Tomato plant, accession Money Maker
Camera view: tilt-top (135 deg); turntable rotation: 300 degrees
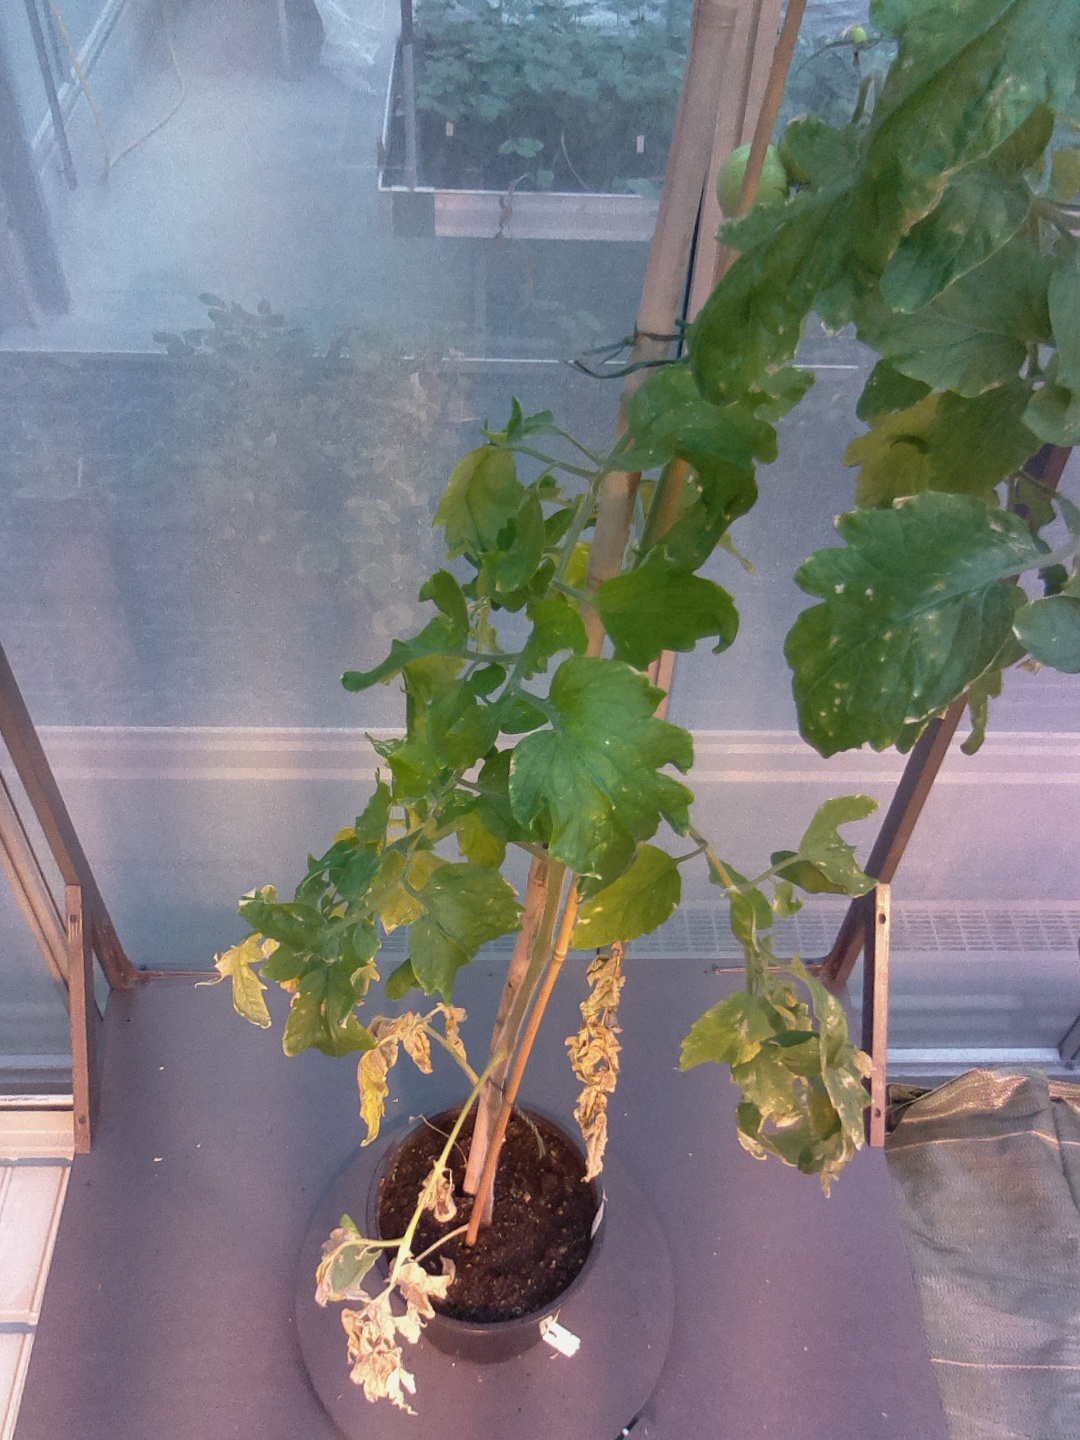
BBCH growth stage 77: 70%-80% of final fruit size